Tousias Botsaris

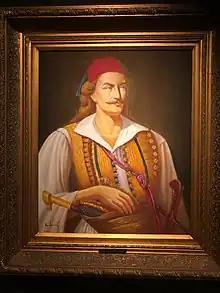
A portrait of Tousias Botsaris

Tousias Botsaris (1792–1827), was a Souliot commander and fighter of the Greek War of Independence. He was the cousin of Markos Botsaris and the grandson of Giorgis Botsaris. He took part in many battles and enjoyed the admiration of Philhellenes.